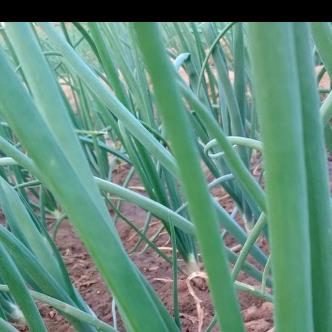
Crop: Onion
Condition: healthy-leaf